Baton Rouge, Louisiana

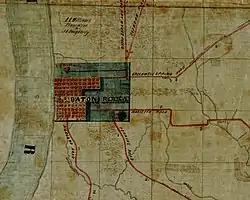
Baton Rouge in 1863

French explorer Pierre Le Moyne d'Iberville led an exploration party up the Mississippi River in 1698. The explorers saw a red pole marking the boundary between the Houma and Bayagoula tribal hunting grounds. The French name "le bâton rouge" ("the red stick") is the translation of a native term rendered as "Istrouma", possibly a corruption of the Choctaw "iti humma" ("red pole"); André-Joseph Pénicaut—a carpenter traveling with d'Iberville—published the first full-length account of the expedition in 1723. According to Pénicaut: